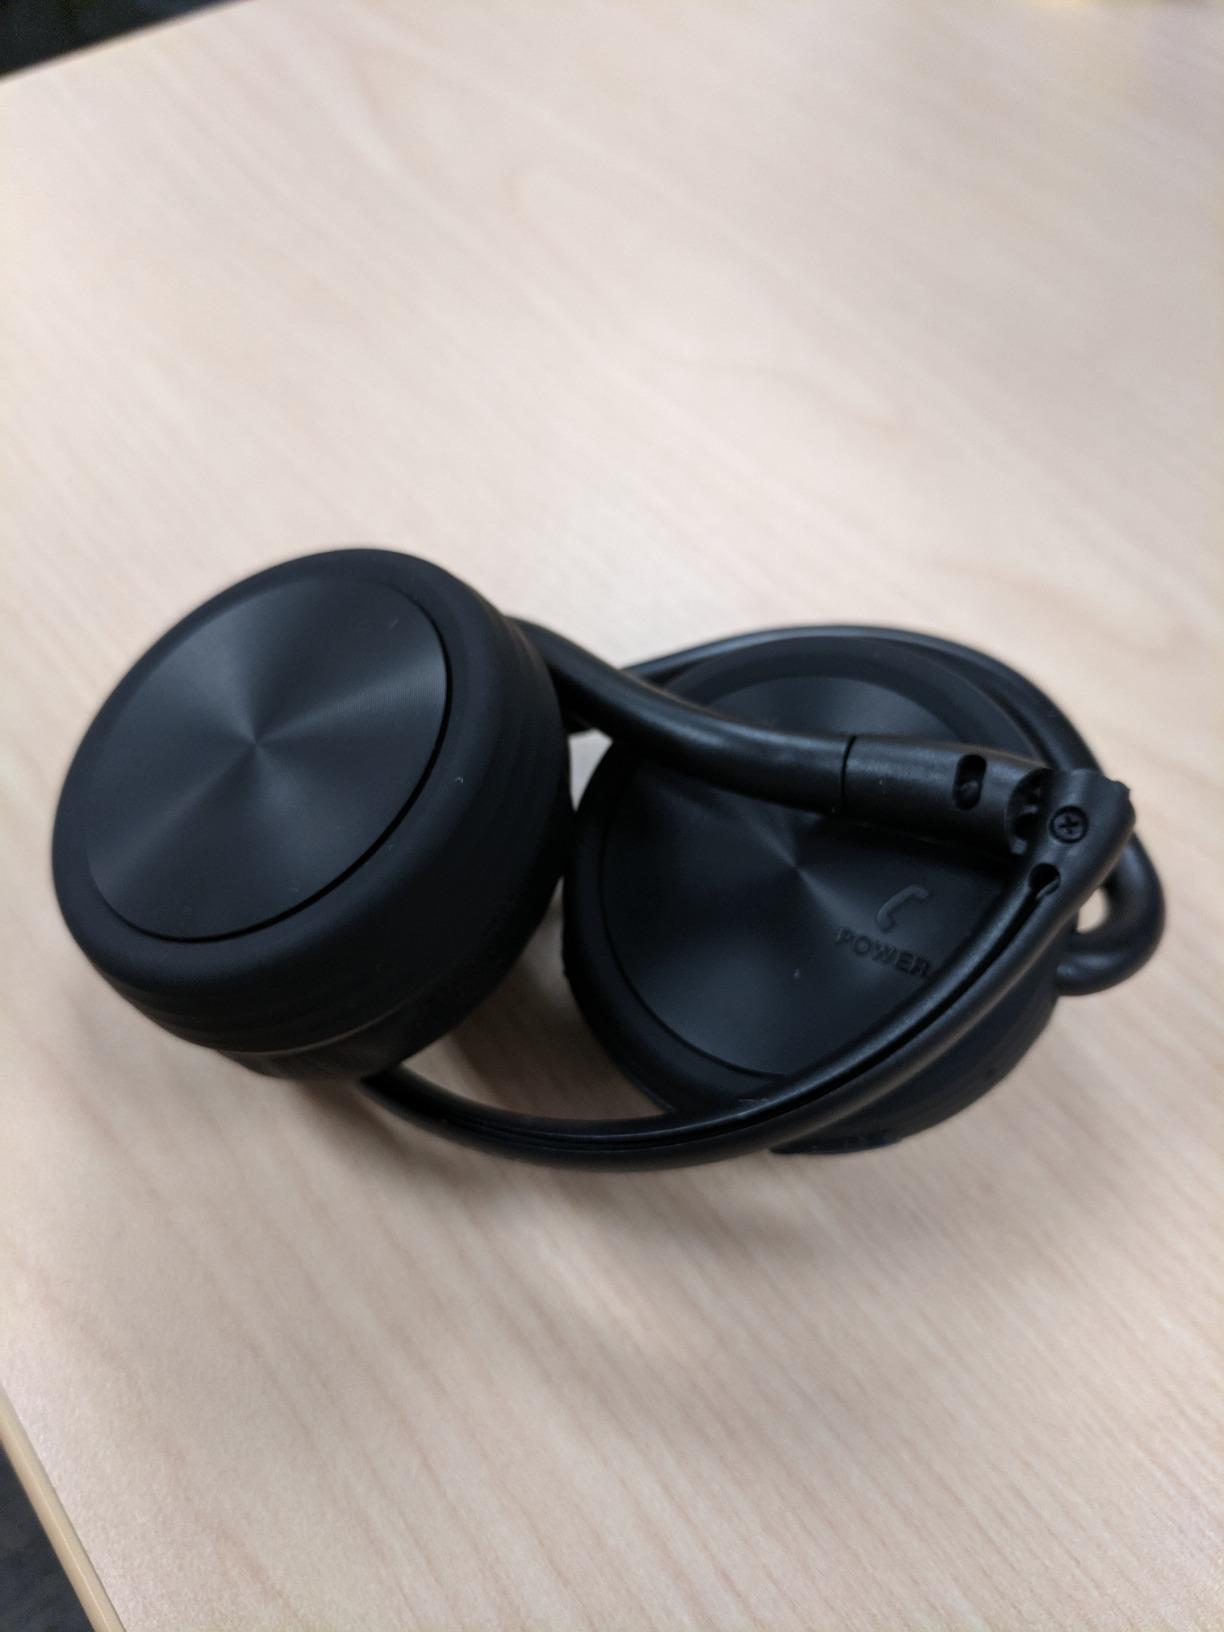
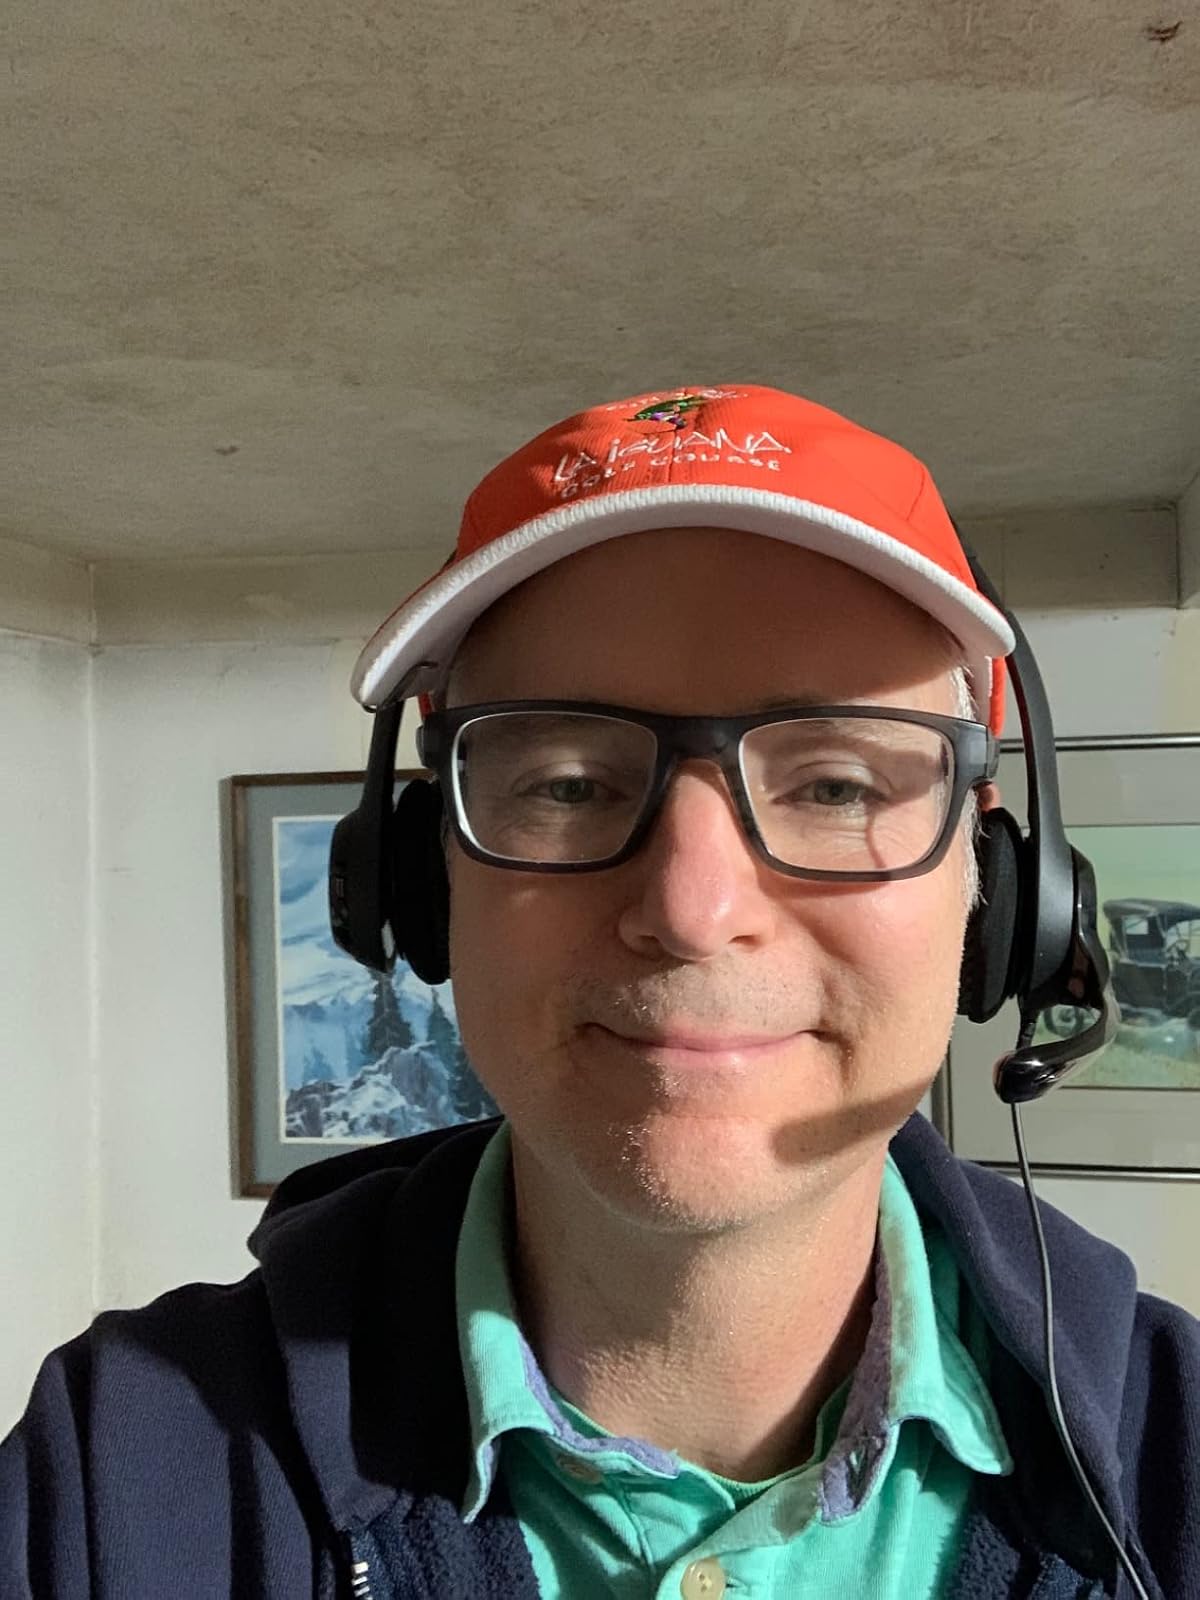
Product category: headphones
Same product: no